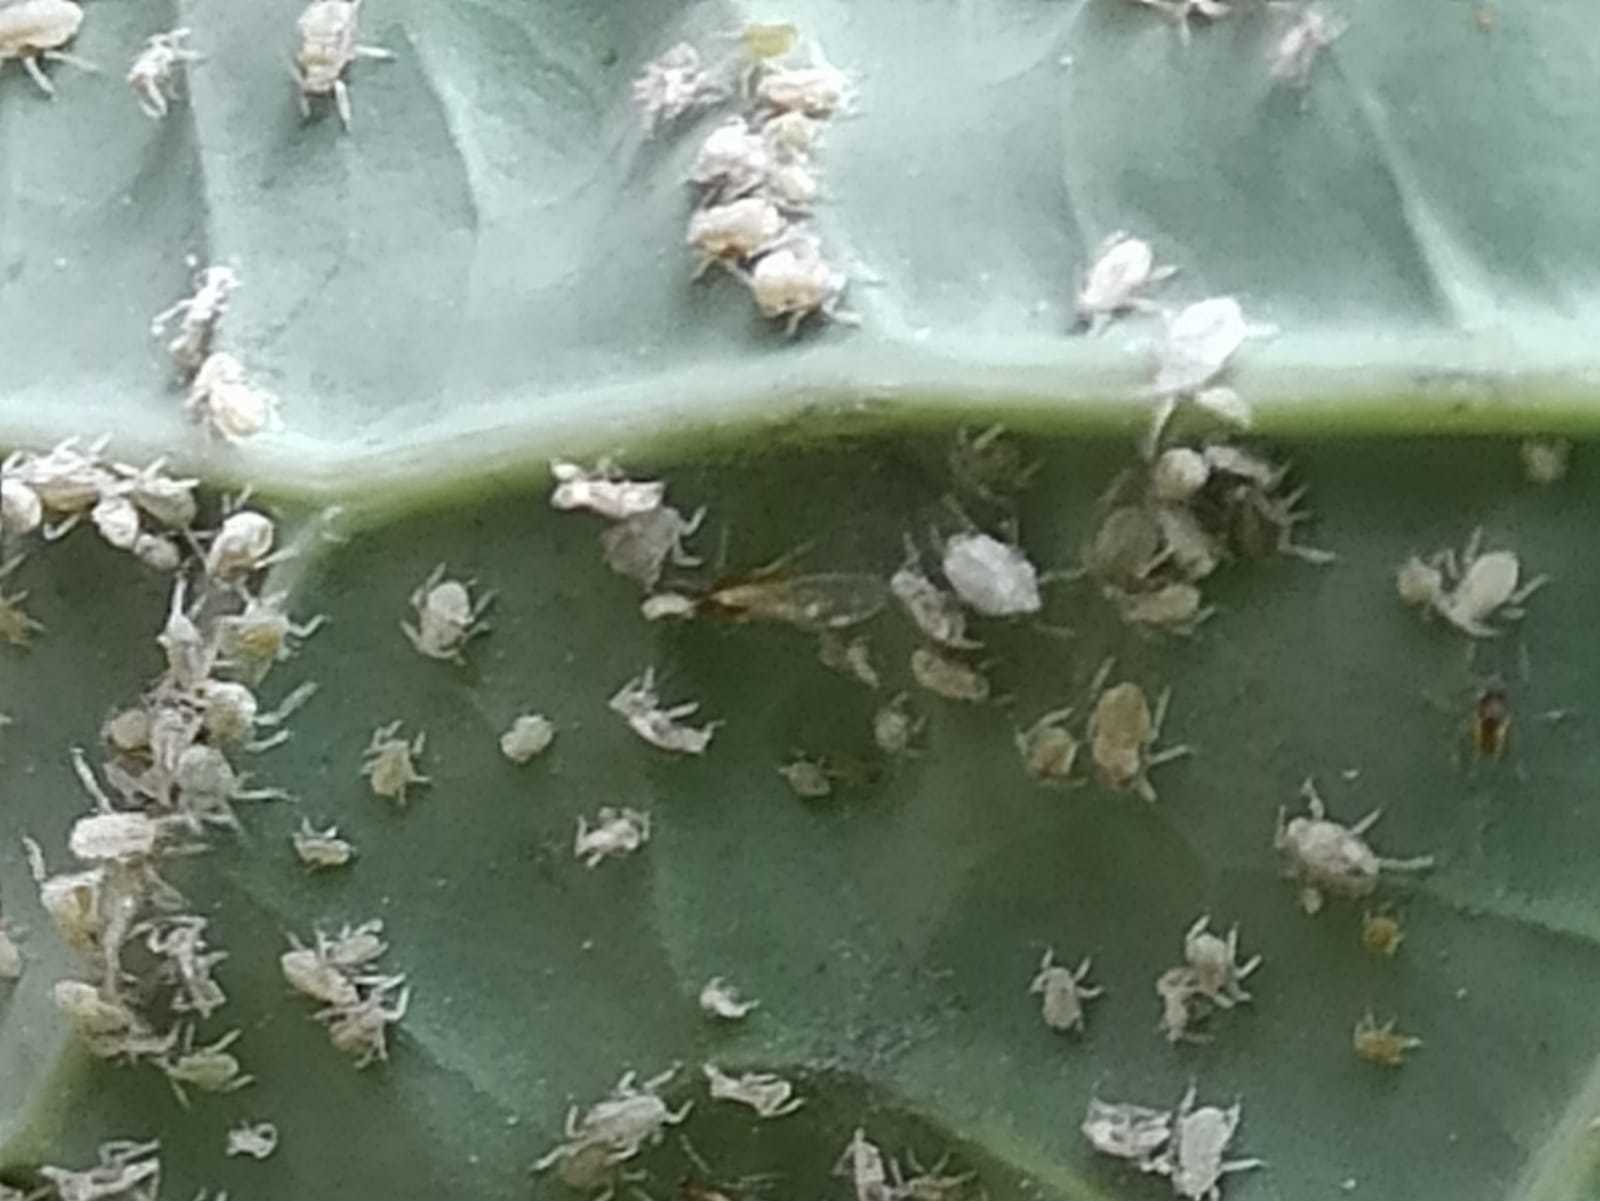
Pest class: cabbage_aphid